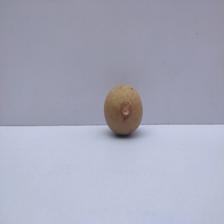
Size: Small